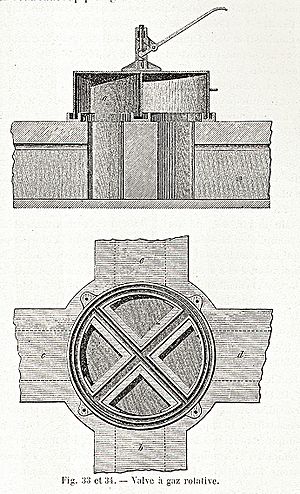
Siemens-Martin-processen / Metoden / Opbygningen af en Siemens-Martin ovn
Omstilling af gassen
Siemens-Martin-processen er en proces til fremstilling af stål ved forbrænding af kulstof og urenheder fra det smeltede råjern. Stål har modsat meget kulstofholdigt jern et højt smeltepunkt og fremstillingen af stål var derfor vanskelig. Teknikken er en variation af den såkaldte hærdfriskning. En hærd er en ovn med en fordybning til materialet, over hvilken flammen går, og varmen kastes tilbage fra en hvælving. Teknikken blev udviklet af ingeniørerne Friedrich og Wilhelm Siemens og videreudviklet af Pierre-Émile Martin og dennes far Émile Martin.